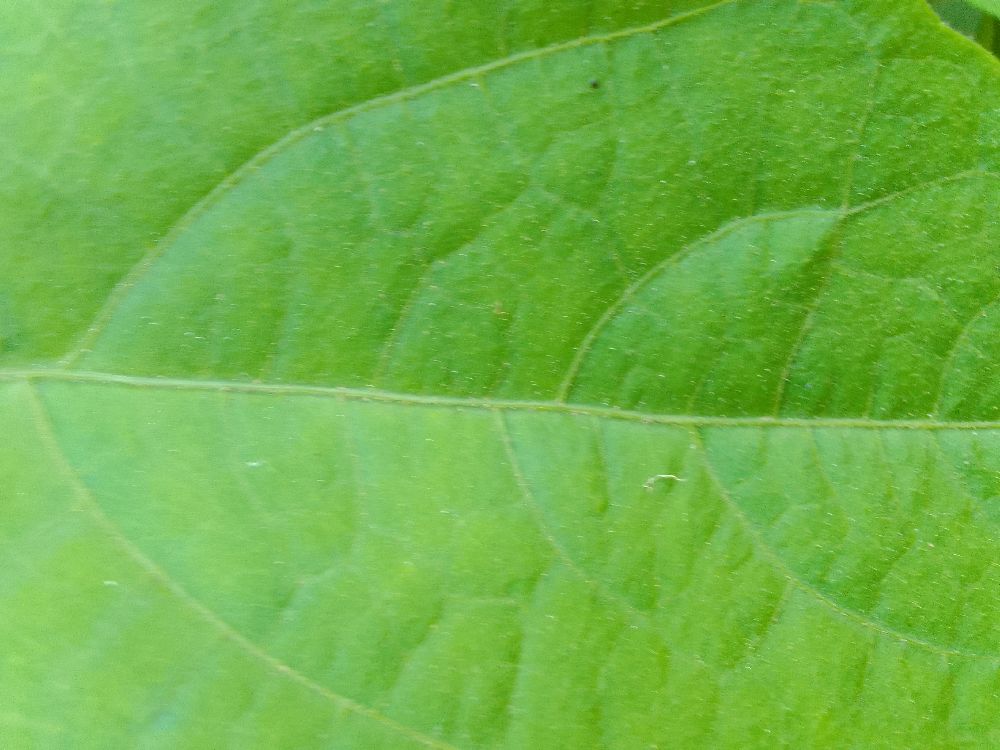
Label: healthy